City of Gold Coast

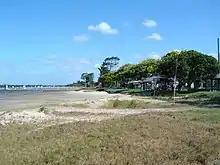
Beach foreshore at Steiglitz, 2014

On 31 March 1903, following the enactment of the "Local Authorities Act 1902", the divisions became shires. On 12 June 1914, the Town of Coolangatta was created from part of the Shire of Nerang, and on 12 April 1918, Southport became a town.